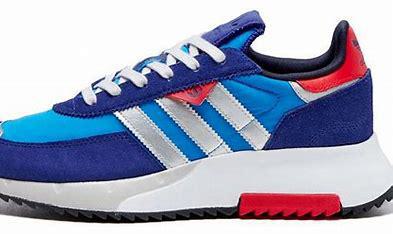
Brand: Adidas
Model: Retropy F2